Amphibious helicopter

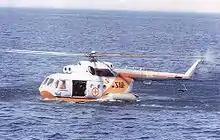
A Polish Mil Mi-14

The Boeing CH-47 Chinook was made sufficiently watertight to allow it to land on water for a short time in carrying out covert operations and special military missions. Buoyancy was increased with sealed compartments inside sponsons which extended most of the way along each side of the fuselage. For extended water usage, Boeing offered a kit to enhance its water resistance. The Sikorsky CH-53 Sea Stallion, first introduced in 1966, is also capable of limited water landing.